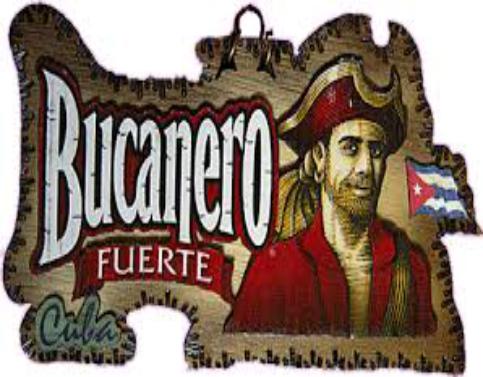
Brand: Bucanero
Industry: Food